Orders of the Russian Empire

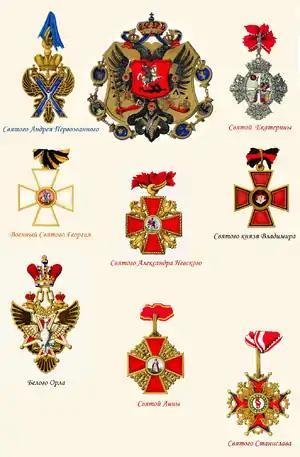
Badges of the Orders of the Russian Empire

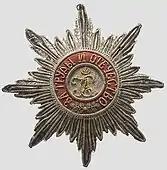
Embroidered Star for the Order of Saint Alexander Nevsky, 1840

Peter I established the first order of Russia in 1698, but for almost a hundred years after that, the award system in the Russian Empire was regulated by decrees for individual orders. The merits of cavaliers from the highest aristocracy and generals were determined at the personal discretion of the monarch, which did not create problems due to the existence of only three orders before the reign of Catherine II. To cover broad layers of the nobility, Catherine II introduced two new orders with four degrees each, improving but also significantly complicating the order system in the state.